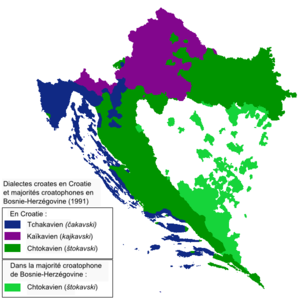
Traduction de File:Croatian dialects in Cro and BiH 1.PNG
Le croate est l’une des variétés standard, utilisée par les Croates, de la langue appelée « serbo-croate » par certains linguistes, et par d’autres – « diasystème slave du centre-sud », štokavski jezik « langue chtokavienne », standardni novoštokavski « néochtokavien standard » ou BCMS.
Le kaïkavien est une variété du croate, parlée notamment en Croatie, dans la région de Zagreb et du Hrvatsko Zagorje.